House of Zhao

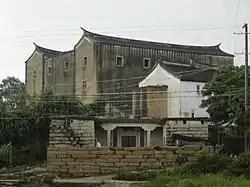
Zhao Family Fort at Fujian, where a number of the Song's imperial family descendants reside.

Zhao Mengfu, was a famous painter during the Yuan dynasty and met the Yuan emperor Kublai Khan on at least one occasion. He was the father of Zhao Yong and maternal grandfather of Wang Meng, both of whom were also accomplished scholars and painters.